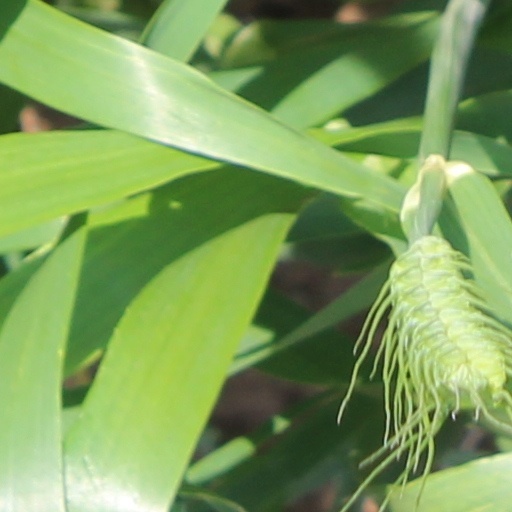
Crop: wheat